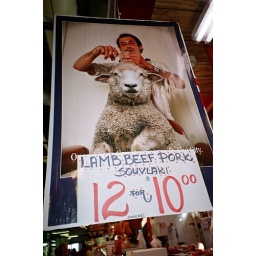
Let's hope this sheep was not for sale(location: market in Toronto).